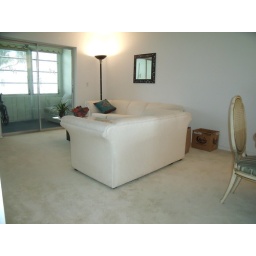
We didn't do anything to the dingy Florida Room yet. There's a single-mattress pull-out bed in the small sofa in the Florida Room.